Jakub Błaszczykowski

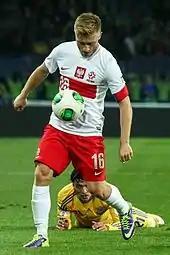
Błaszczykowski captaining Poland in 2013

On 8 June 2012, in the opening game of UEFA Euro 2012 against Greece, Błaszczykowski assisted Robert Lewandowski's goal in a 1–1 draw. In the second group stage match against Russia, he scored a long range equalising goal in a 1–1 draw and was named "Man of the Match".